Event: Nepal Earthquake
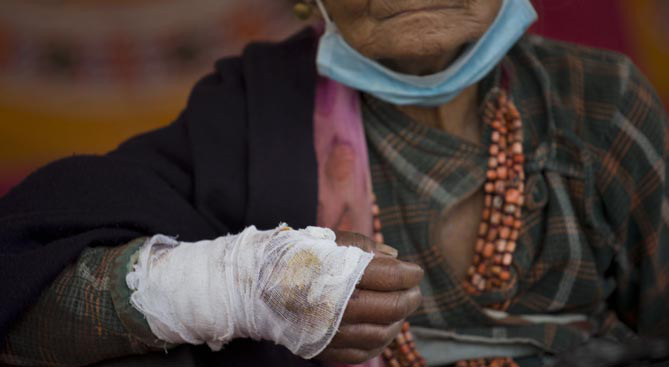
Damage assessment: no_damage